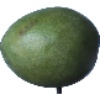
Label: Mango 1